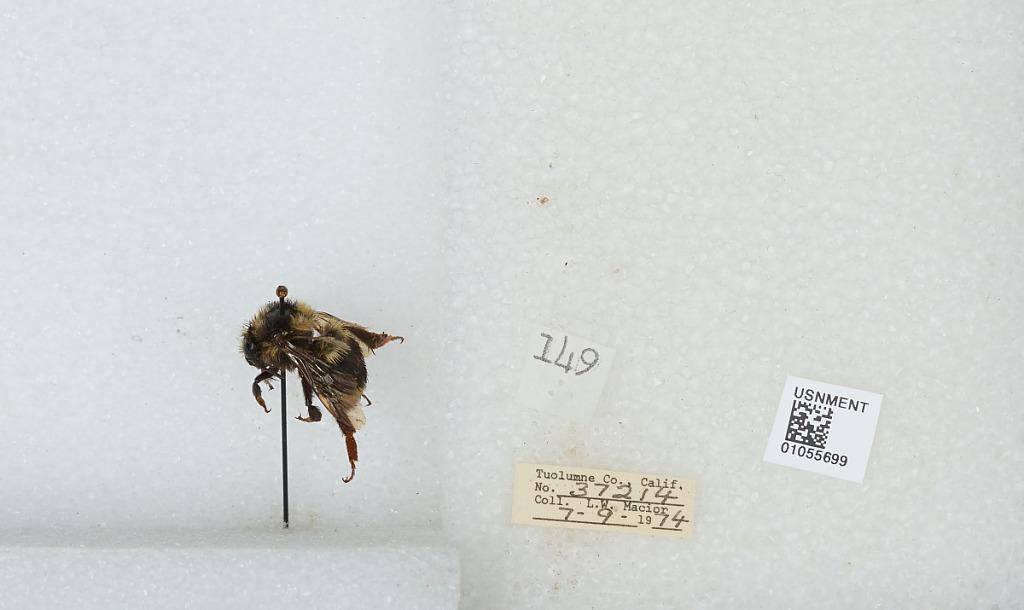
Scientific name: Bombus bifarius nearcticus
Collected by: L. Macior
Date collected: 1974-7-9
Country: United States
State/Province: California
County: Tuolumne
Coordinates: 38.02, -119.93